Nodes of Yesod

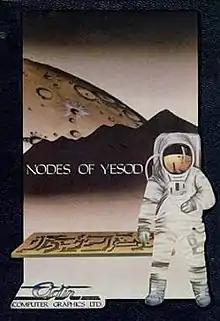
Cover art

Nodes of Yesod is a video game developed and published by Odin Computer Graphics in 1985. The game is similar in style to "Underwurlde" by "Ultimate Play the Game", which was released a year earlier, and "Metroid" which was released the following year, in 1986.